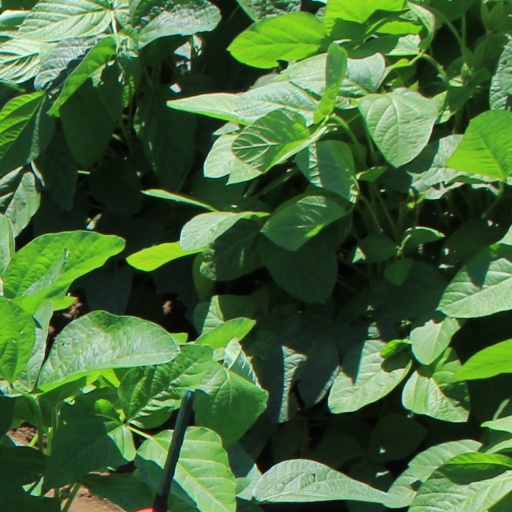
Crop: soybean